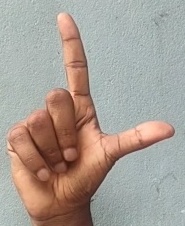
ASL sign: L